The Movie Album (Barbra Streisand album)

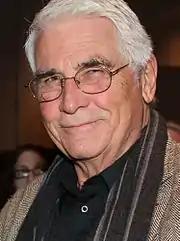
Streisand's husband, actor James Brolin, proved to be a source of inspiration for her while recording "The Movie Album".

With "The Movie Album", Streisand wanted to share her favorite tracks written specifically for movies from the years 1935 to 1988. To achieve a cinematic quality to the album's songs, she sung over a 75-piece orchestra that is rarely seen in popular music. Conducted by the orchestra, violins are present on each of the album's twelve tracks. Featuring orchestral pop pieces, a theme common within the lyrics on "The Movie Album" is "mature love", which AllMusic's William Ruhlmann felt reflected the singer's age. The singer was also inspired by her marriage to husband James Brolin. Streisand executively produced the collection with her manager, Jay Landers, and Robbie Buchanan and Johnny Mandel are credited as additional producers on four of the album's tracks.